Virginie Ledoyen

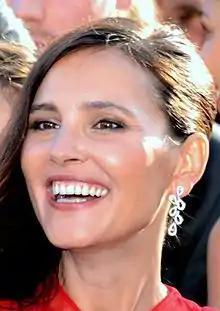
Ledoyen in 2015

Virginie Fernández (born 15 November 1976), known by her stage name Virginie Ledoyen, is a French actress. She has appeared in French, English and American films.